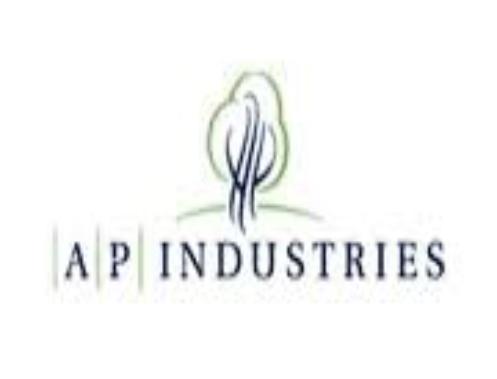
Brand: AP Industries
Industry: Others